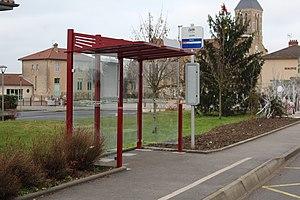
Arrêt de bus ""Mairie"" à Ozan."
Ozan est une commune française située dans le département de l'Ain en région Auvergne-Rhône-Alpes.